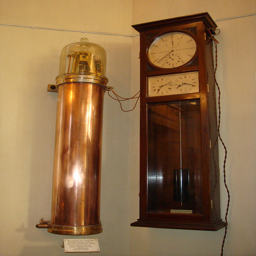
A wall mounted grandfather clock mounted to a wall.
A barometer hooked up to another machine to display weather.
Antique hanging on the wall with a small plaque.
An old timey telephone outlet hanging on a wall.
A grandfather clock connected to some other brass electrical object.